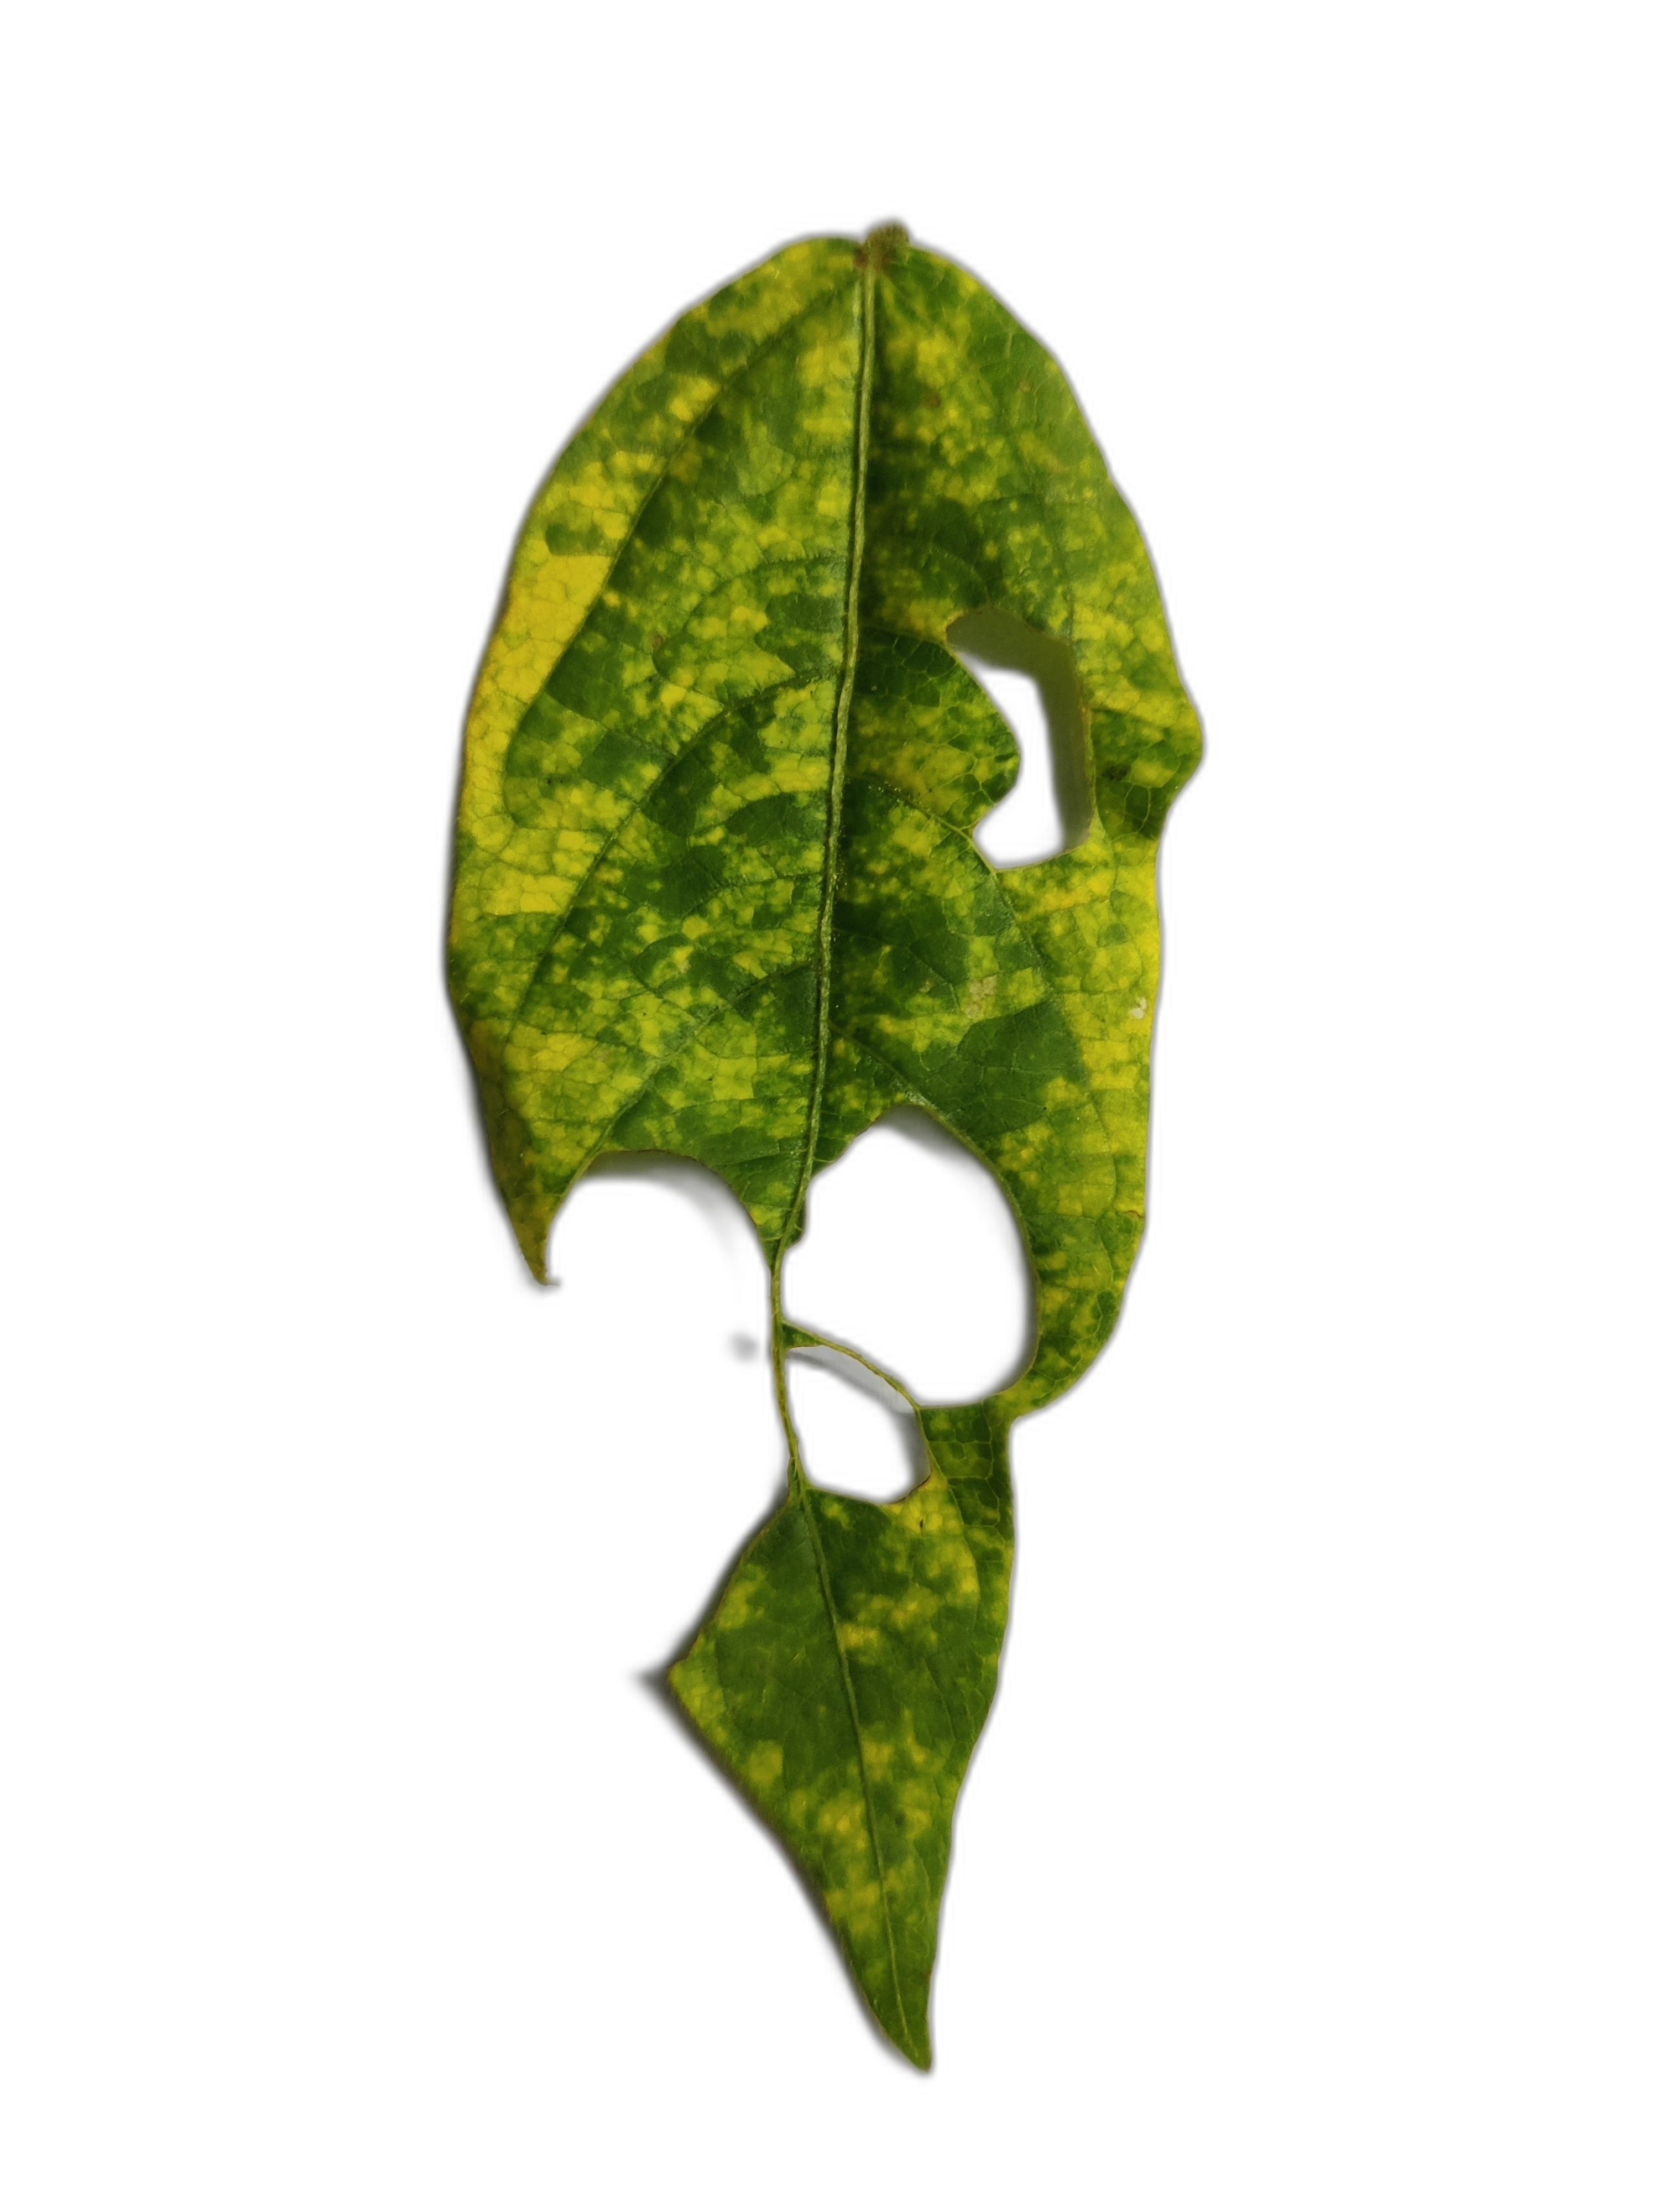
Label: Yellow Mosaic